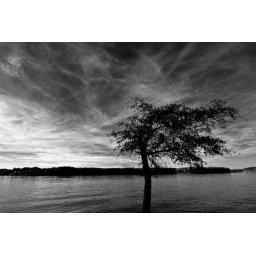
A walk by the lake and this tree stood there...